Gianna Galli

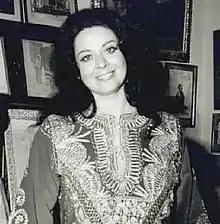
Gianna Galli

Gianna Galli (29 April 1935 – 22 December 2010) was an Italian operatic soprano who had an active international career from the 1950s through the 1970s. She specialized in the lyric soprano repertoire and was particularly known for her portrayals of Puccini heroines.